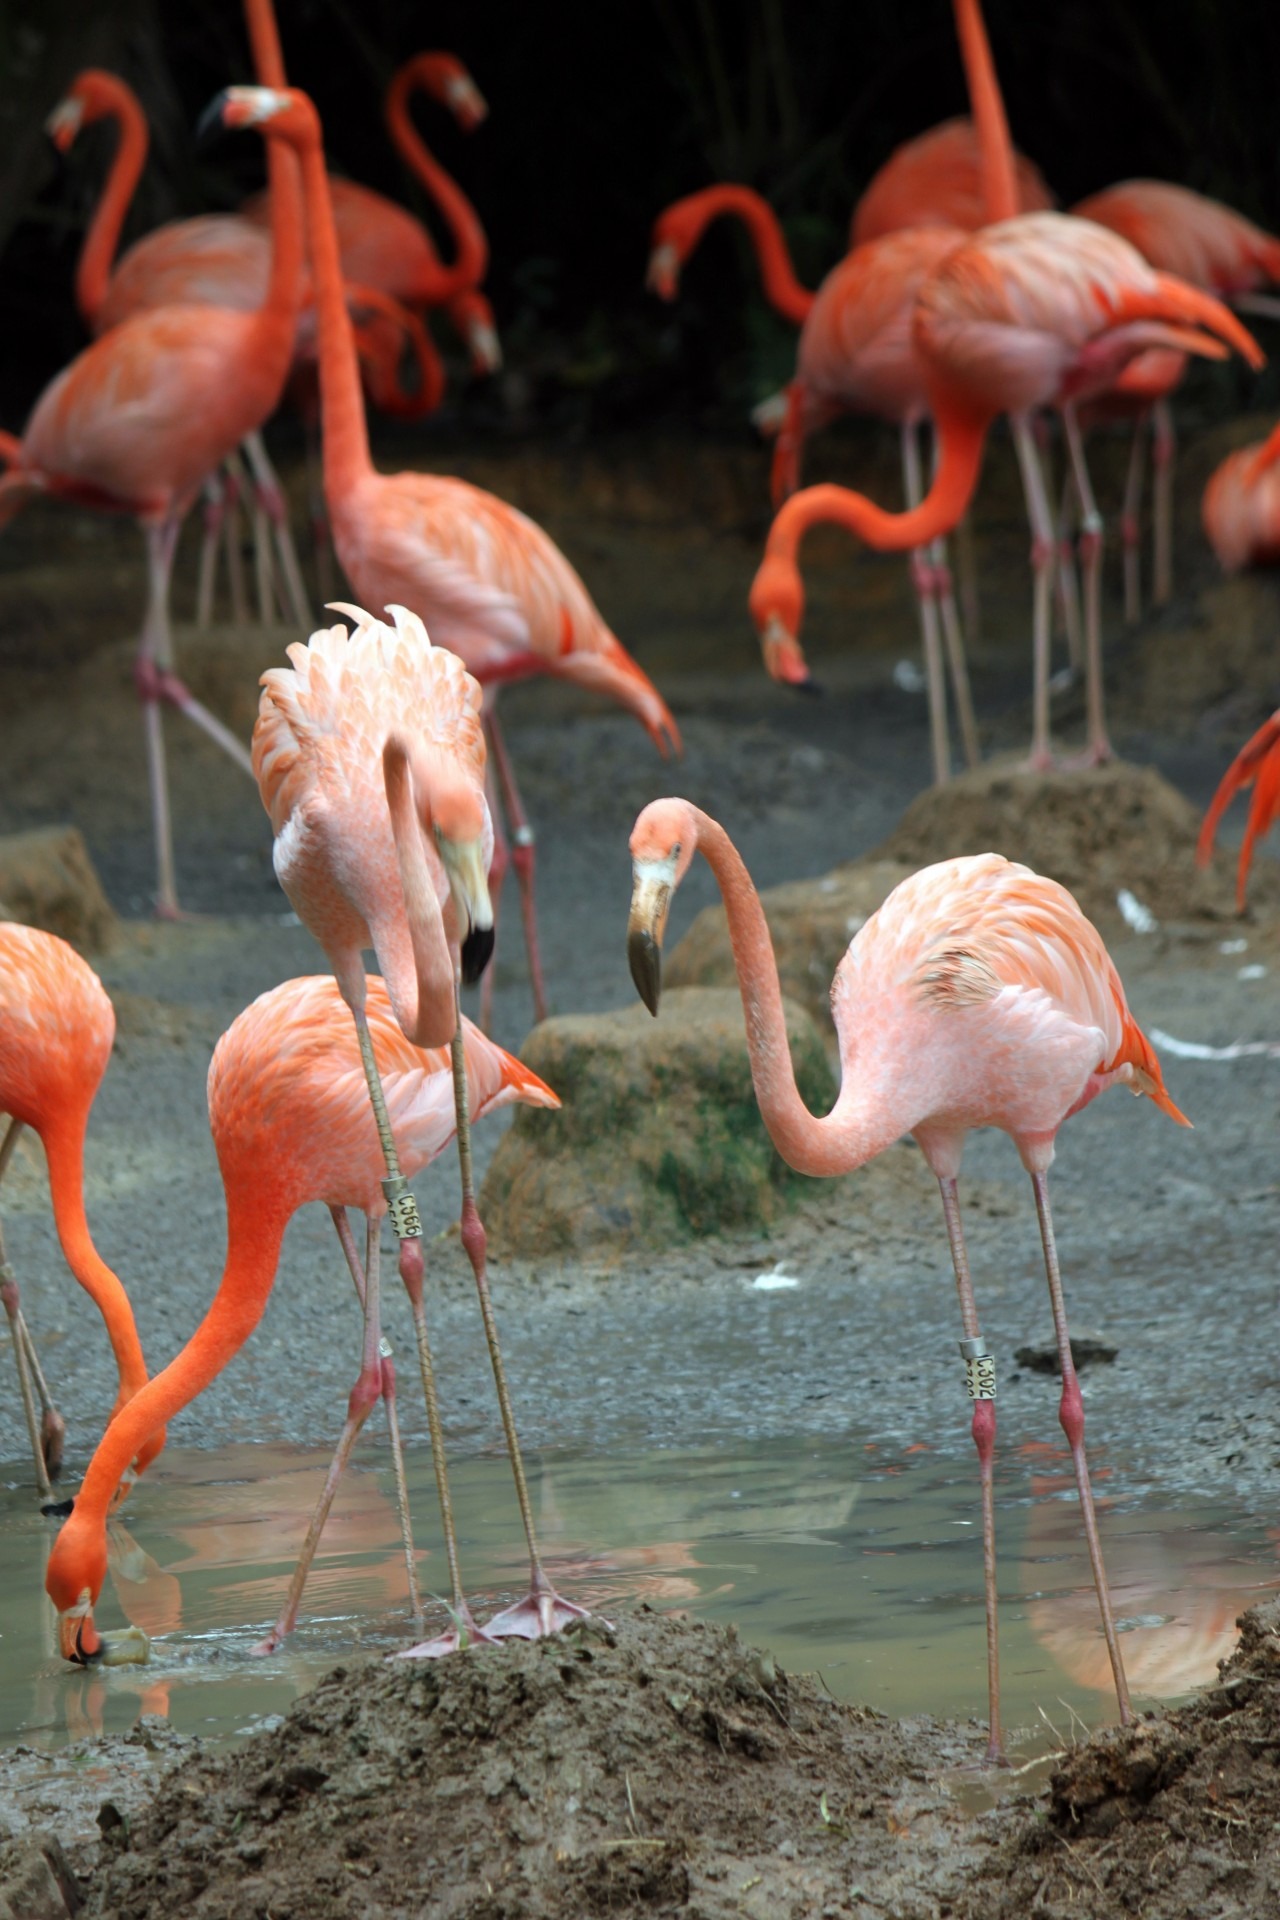
nature, outdoor, wilderness, bird, animal, flock, fly, wildlife, wild, beak, mammal, freedom, feather, avian, fauna, majestic, flamingo, wings, vertebrate, creature, water bird, flamingos